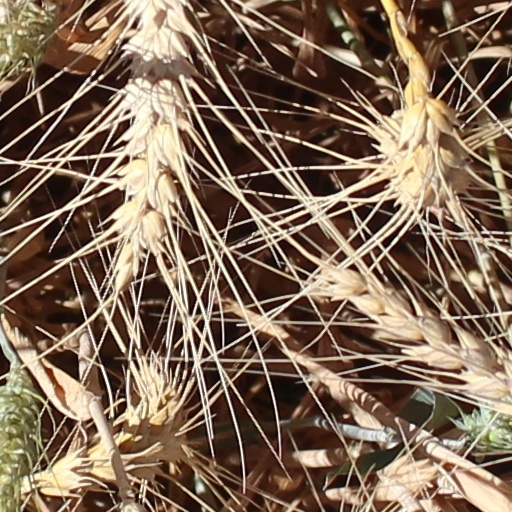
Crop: wheat